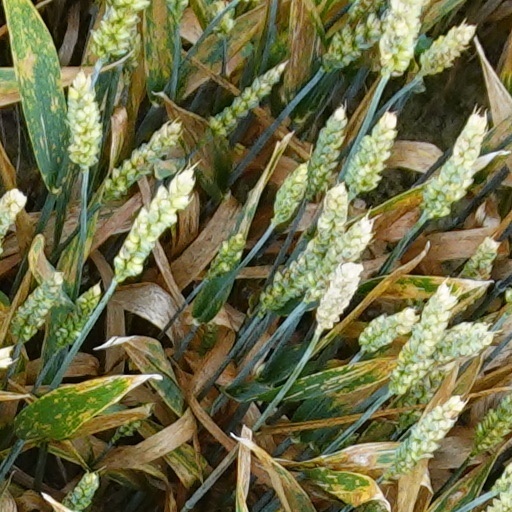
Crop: wheat